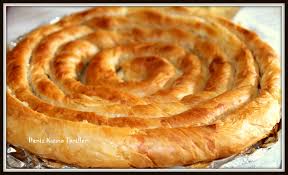
Yemek: borek